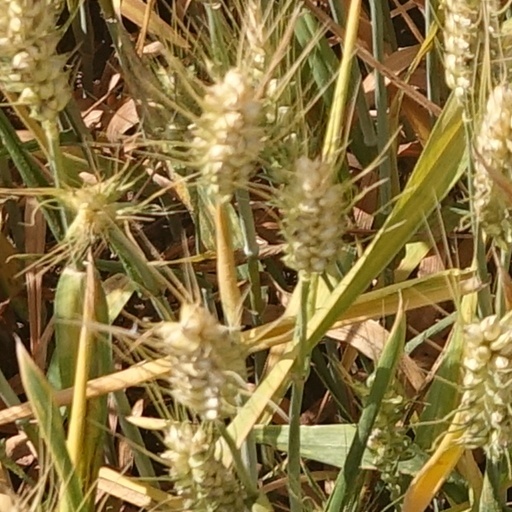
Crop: wheat